2006 Iraqi government formation

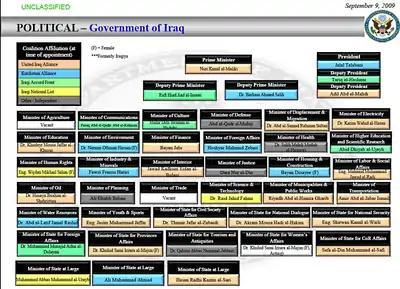
Organization of the Iraqi cabinet, as of September 2009

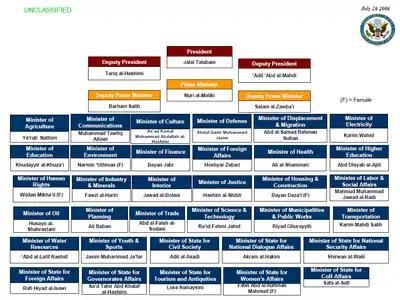
Organization of the Iraqi cabinet, as of July 2006

Because of the weakness of the Prime Minister, individual ministers are expected to have significant independence in the running of their own departments. Particular importance was given to the Interior, Defense and Oil Ministries, and negotiations over the allocation of Ministries were lengthy.